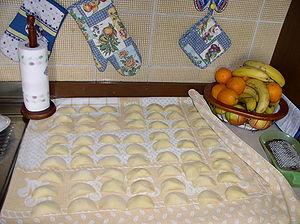
Les pâtes alimentaires se distinguent par leur forme et par leur composition. Elles peuvent être faites exclusivement de farine de blé, mais aussi avec ajout d'œufs, selon les traditions et les régions. Chacune est souvent associée à une préparation en particulier, selon son temps de cuisson, sa consistance, sa capacité à retenir la sauce, et la facilité avec laquelle on peut la manger. La sauce à l'amatriciana, par exemple, ne se mange pas avec des pâtes cheveux d'ange, mais avec des bucatini.